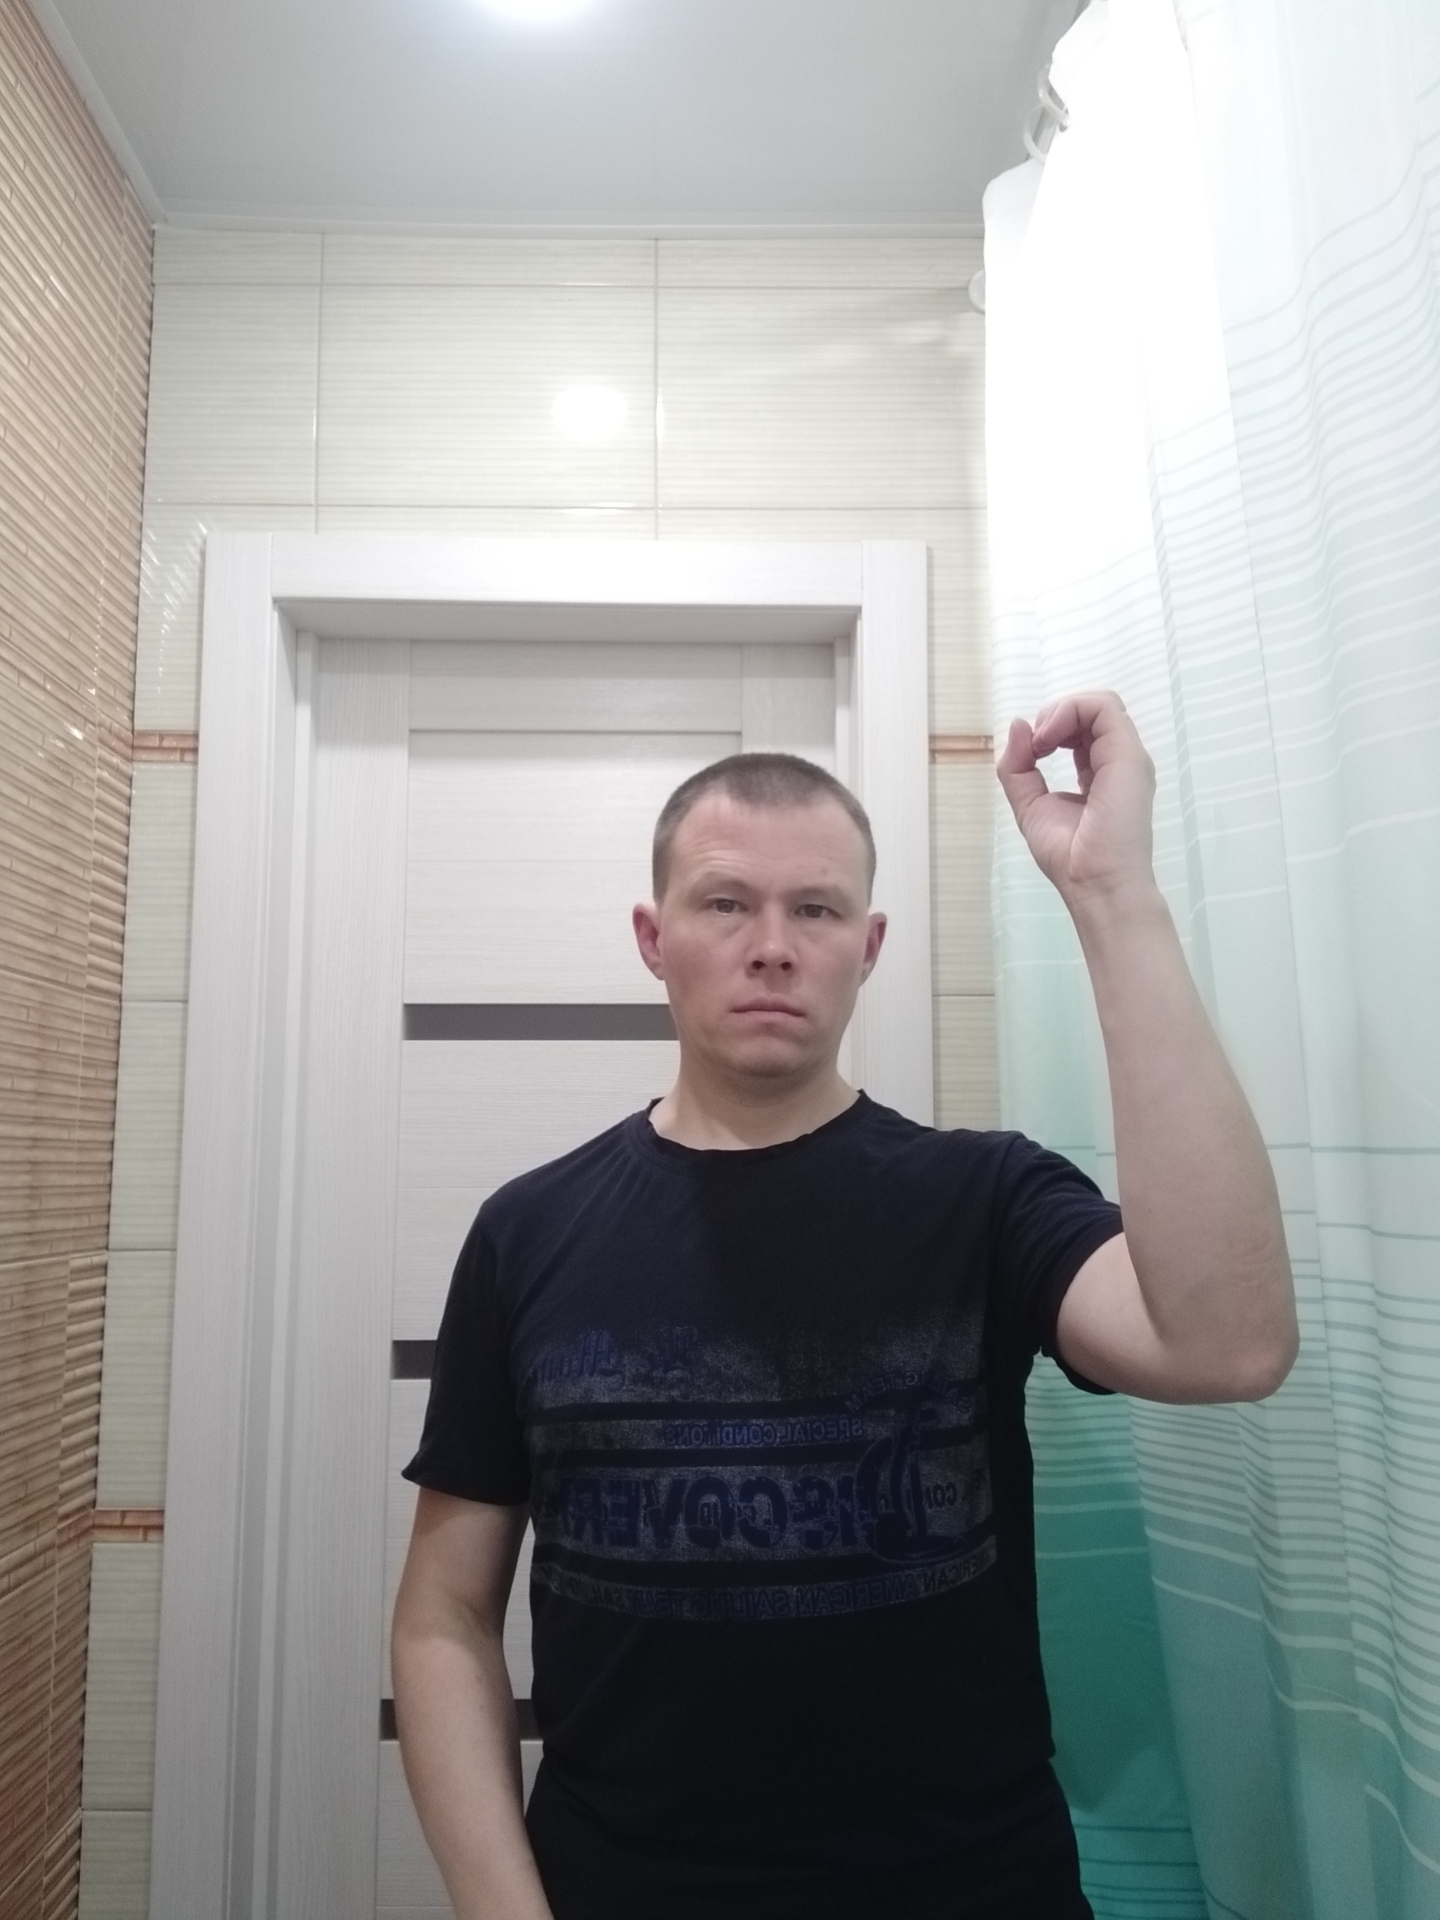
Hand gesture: grip